Cotyledon tomentosa

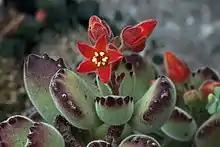
Tomentose leaves and flowers of "C. tomentosa" subsp. "tomentosa"

"Cotyledon tomentosa" is a perennial evergreen shrub, which is a member of the Crassulaceae family of succulent flowering plants. "C. tomentosa" has red, orange, or yellow bell-shaped flowers between July and September,